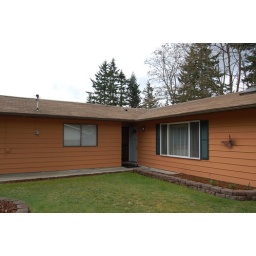
Garage is on the left, house (living room) is on the right. Entrance to both is in the center. One door to the house, other to the garage.